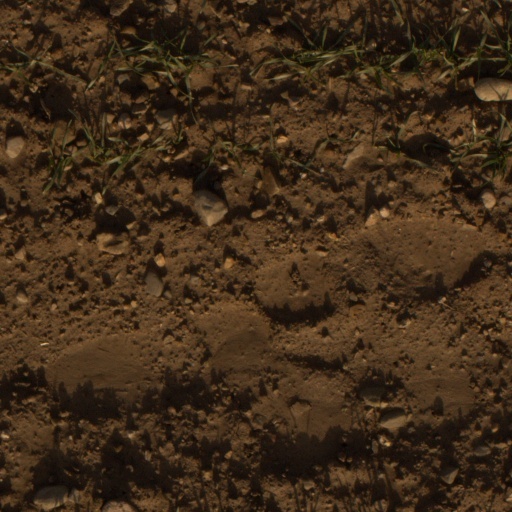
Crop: wheat